Caspian tiger

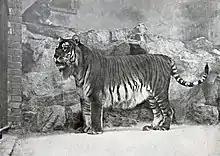
Tiger from the Caucasus in Berlin Zoological Garden, 1899

"Felis virgata" was a scientific name used by Johann Karl Wilhelm Illiger in 1815 for the greyish tiger in the area surrounding the Caspian Sea.